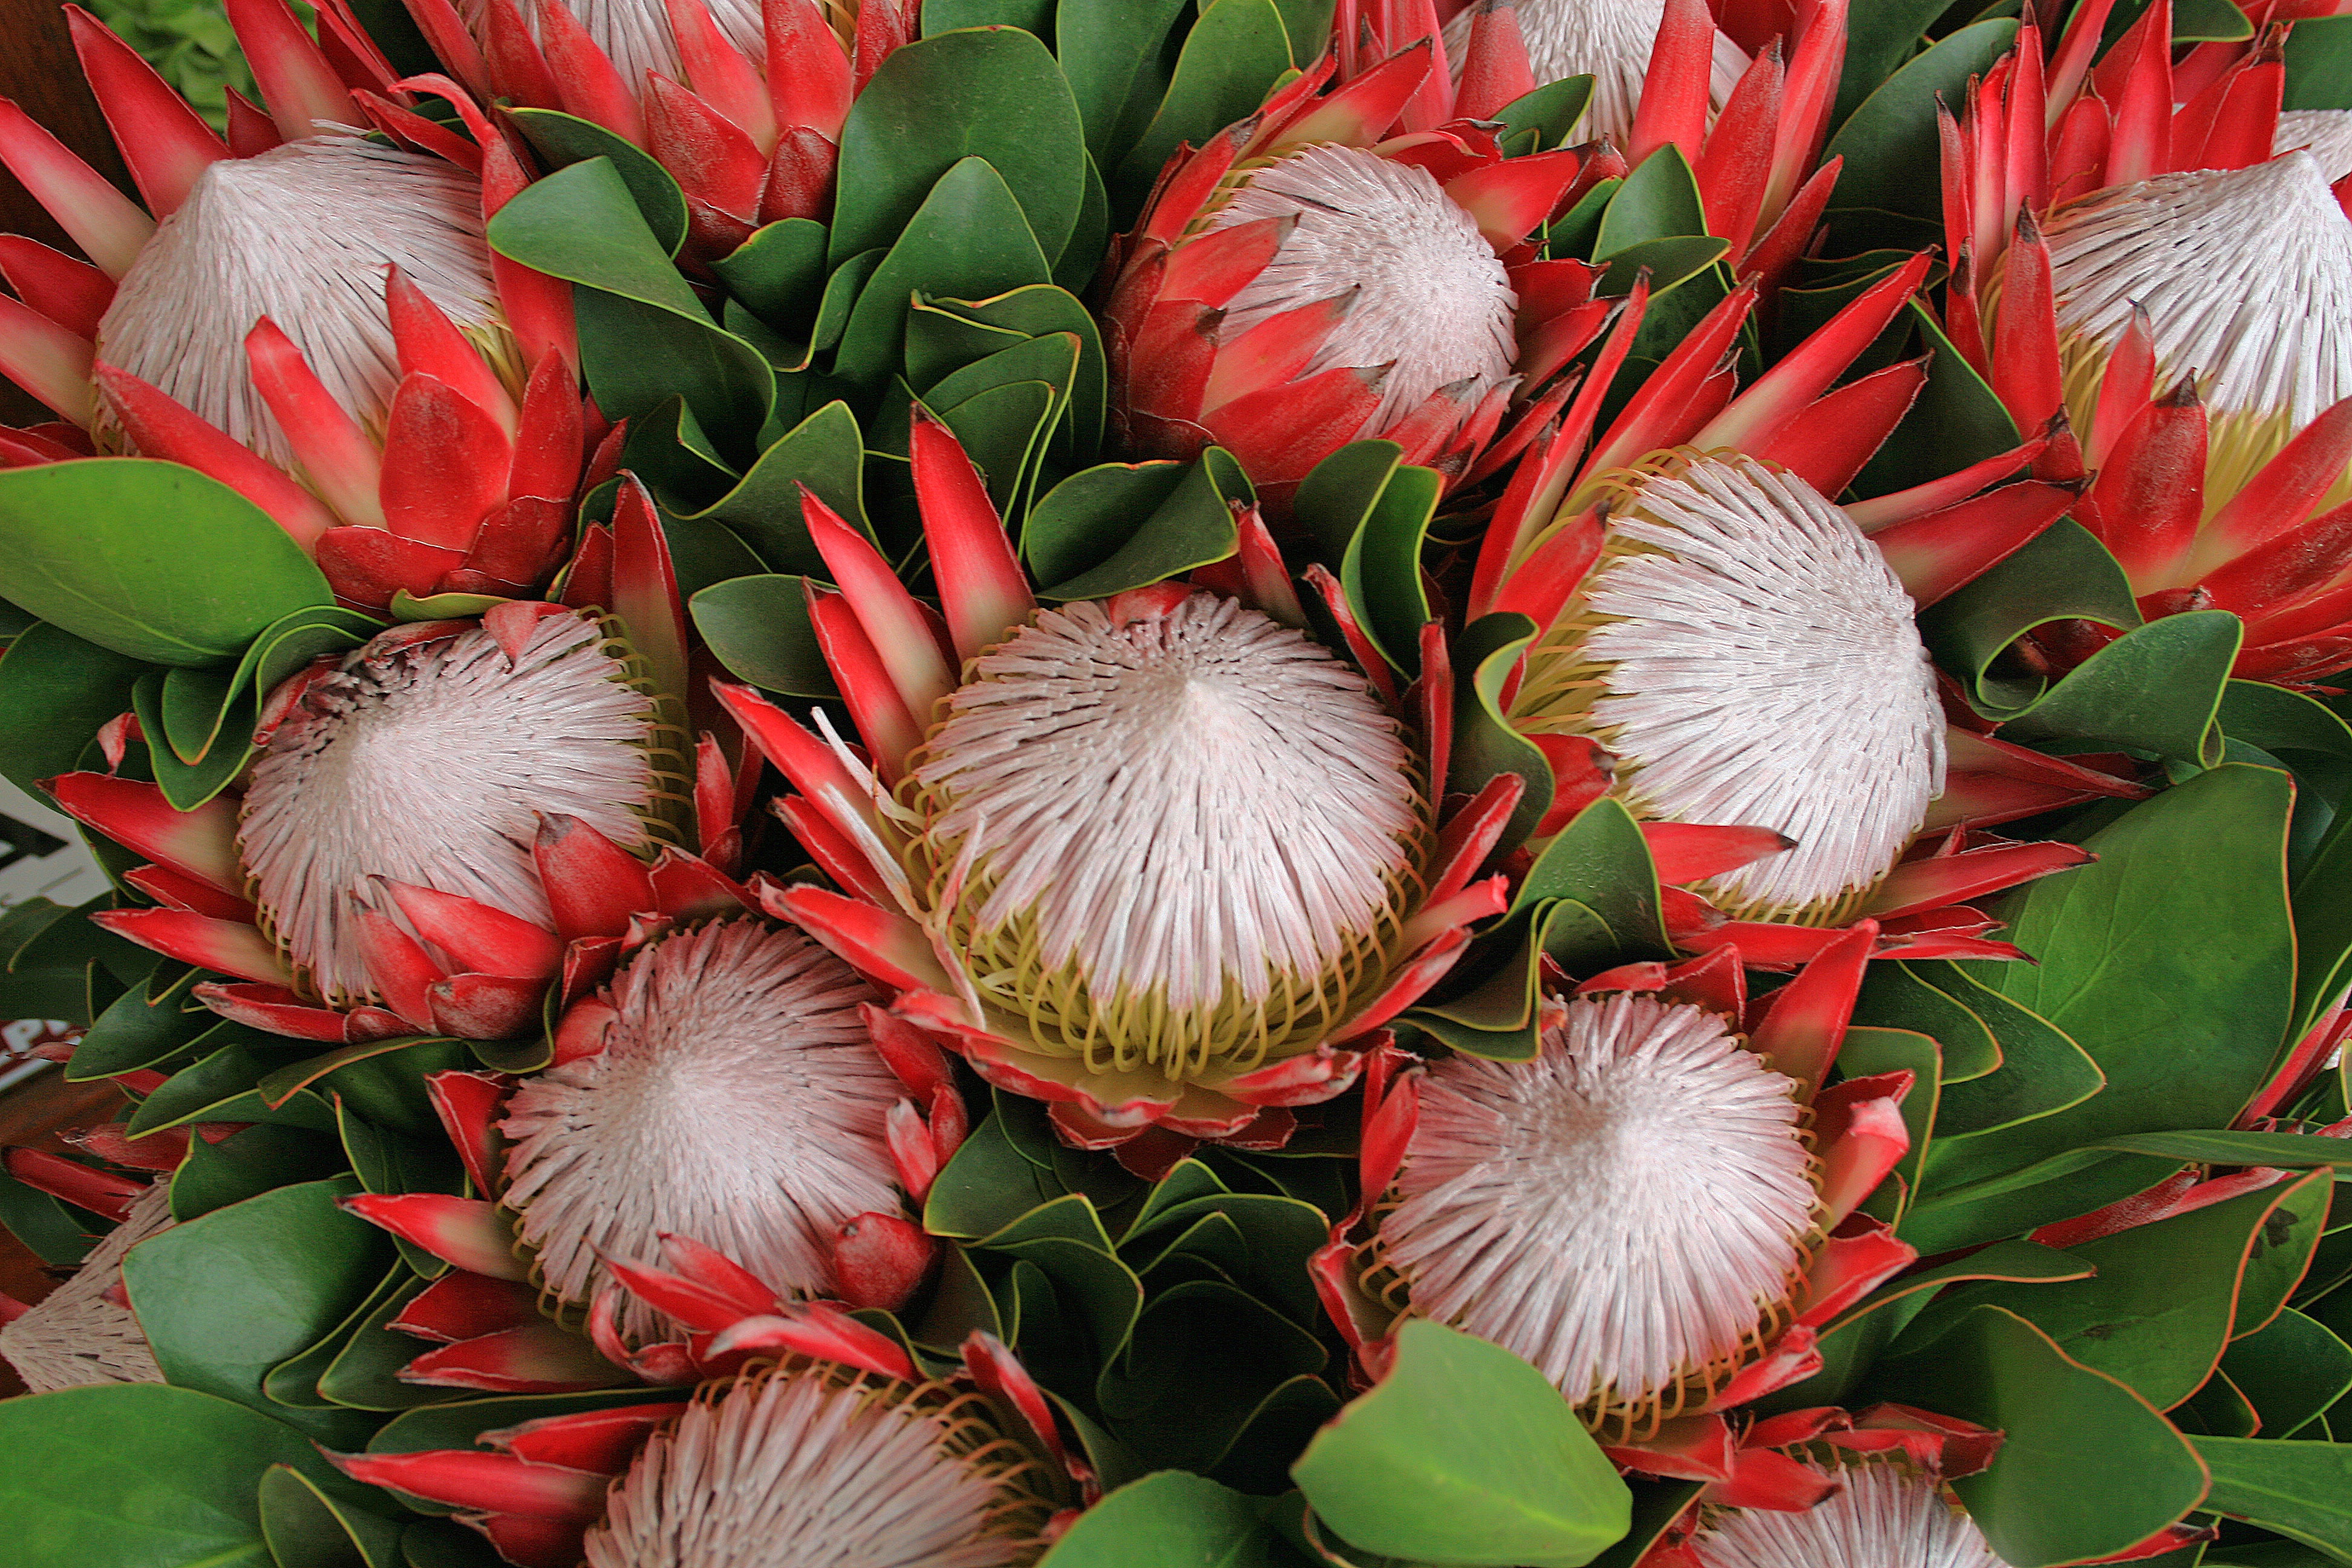
plant, leaf, flower, petal, red, africa, botany, pink, flora, flowers, protea, sugarbush, proteas, floristry, flowering plant, flower bouquet, protea flowers, land plant